Bersaglieri

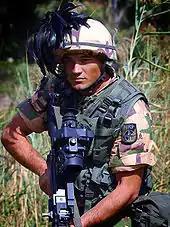
A Bersagliere of the NATO Response Force

While in the past the mobility of the Bersaglieri manifested itself in running and the use of bicycles, regiments currently in service are all mechanised with either Dardo or Freccia infantry fighting vehicles. To distinguish them from other infantry units the Bersaglieri collar patches are crimson-red and enlisted troops wear a red fez instead of berets. Officers wear black berets with their standard uniform, but a feathered "vaira" when dressed in ceremonial uniform. They also wear black gloves, while other Italian regiments wear white ones. Originally each Bersaglieri regiment had a band called a "fanfara", who played their instruments at the double while on parade. Today only the Garibaldi Brigade, 6th and 7th Bersaglieri Regiment retain a "fanfara", which are technically brass bands.